Conway, Kansas

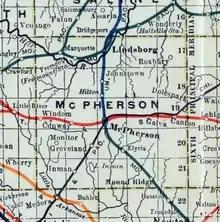
1915 Railroad Map of McPherson County.

For millennia, the land now known as Kansas was inhabited by Native Americans. In 1803, most of modern Kansas was secured by the United States as part of the Louisiana Purchase. In 1854, the Kansas Territory was organized, then in 1861 Kansas became the 34th U.S. state. In 1867, McPherson County was founded.